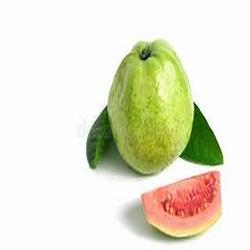
Label: Guava